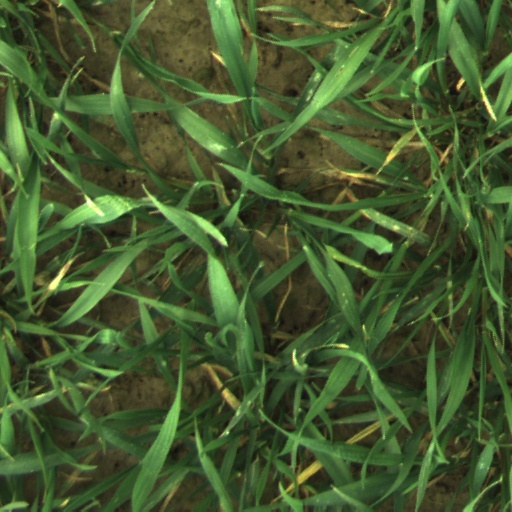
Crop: wheat